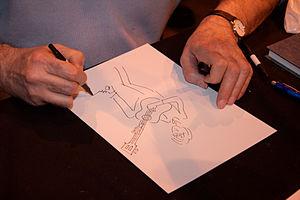
Séance de dédicaces avec Cabu, lors du Salon du livre 2008 (Paris, France)
Jean Cabut, dit Cabu, est un caricaturiste, dessinateur de presse et auteur de bande dessinée français, né le 13 janvier 1938 à Châlons-sur-Marne et mort assassiné le 7 janvier 2015 à Paris lors de l'attentat djihadiste contre la rédaction de Charlie Hebdo.
Le Grand Duduche est un personnage de fiction créé par le dessinateur français Cabu.